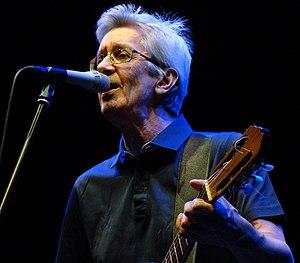
Constantin Nikolaïévitch Nikolski, né le 1ᵉʳ février 1951 à Moscou, est un musicien de rock russe, chanteur, guitariste et compositeur. Il est connu pour sa participation à différents groupes parmi lesquels Les Fleurs, Festival ou Résurrection, et pour sa carrière solo. Nikolski, dont le timbre de voix est reconnaissable entre tous, est appelé «la voix d'une génération».